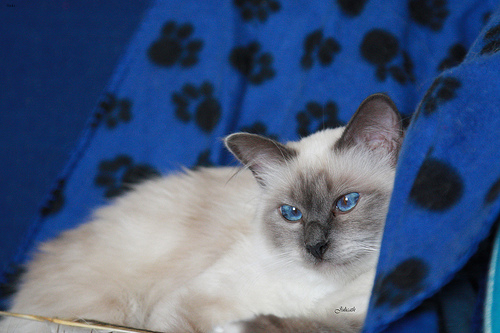
Animal: cat
Breed: birman